Henrietta Street, Bath

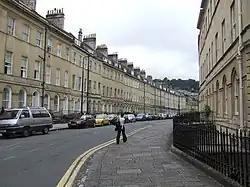

Henrietta Street in the Bathwick area of Bath, Somerset, England was built around 1785 by Thomas Baldwin.